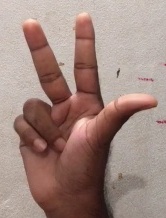
ASL sign: 3